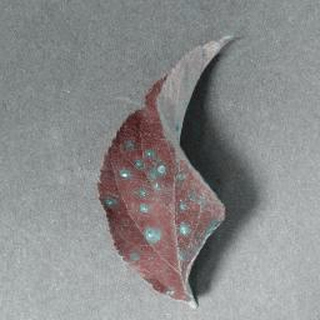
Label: apple_cedar_apple_rust